Otis Williams

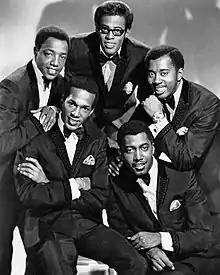

The Temptations became one of the most successful acts in soul music over the course of nearly five decades, during which singers such as David Ruffin, Dennis Edwards, former Distant Richard Street, Damon Harris, Ron Tyson, Ali-Ollie Woodson, Theo Peoples, Ray Davis and former Spinners singer G. C. Cameron have all been members. As a member of the Temptations, he sings both Tenor and Baritone vocals.